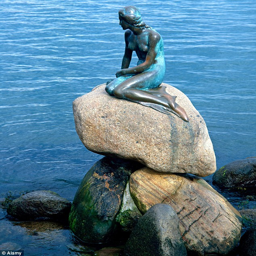
national emblem : the statue by sculptor is a major tourist attraction and tribute to the fairy tale